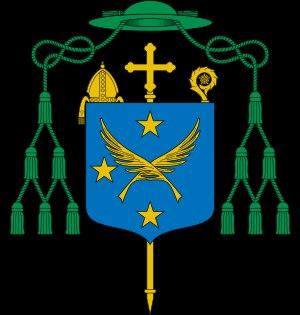
François Richardot théologien, religieux de l'ordre des Augustins, chanoine de Besançon de 1546 à 1554, évêque d'Arras de 1561 à 1574 et confesseur de Marguerite de Parme. Il fut l'un des hommes d'Église de Franche-Comté qui fit sa carrière sous la protection de la famille Granvelle.